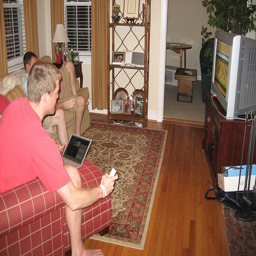
The two young men are at home competing in a video game
Two guys are watching tv in the living room
A man is holding a video game controller from a sofa.
Two men watching tv in a living room
A man who is holding a computer and a video game controller.